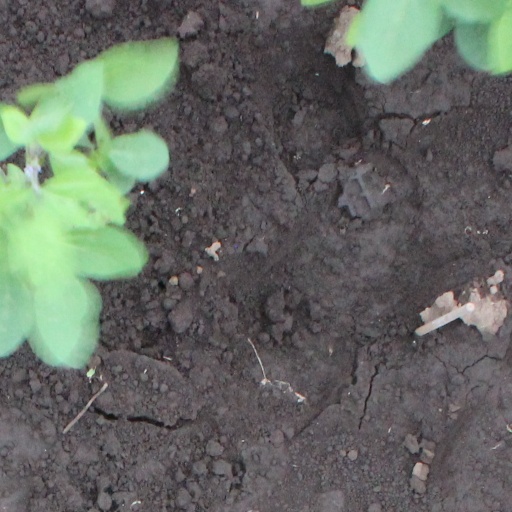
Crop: soybean